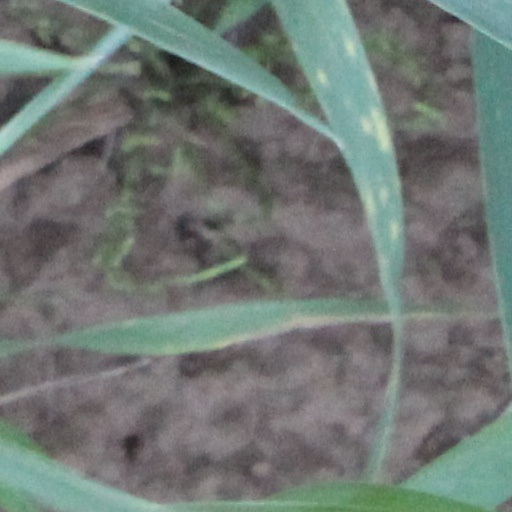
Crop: wheat